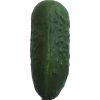
Label: Cucumber 1